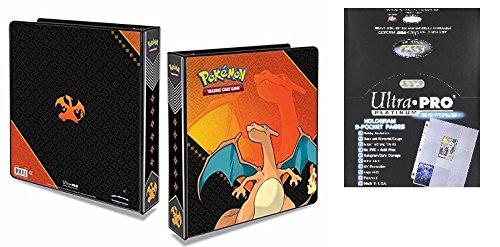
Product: Charizard 2" Album with 100 Ultra Pro Platinum 9-Pocket Sheets
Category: Toys & Games | Collectible Toys | Collectible Display & Storage | Card Storage & Display | Albums
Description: Each page holds nine 2.5 by 3.5 inch trading cards.
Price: $29.99
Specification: ProductDimensions:11.1x11.1x2.1inches|ItemWeight:2.2pounds|ShippingWeight:4pounds(Viewshippingratesandpolicies)|DomesticShipping:ItemcanbeshippedwithinU.S.|InternationalShipping:ThisitemcanbeshippedtoselectcountriesoutsideoftheU.S.LearnMore|ASIN:B01897IQOM|Itemmodelnumber:PK-BUND-C|Manufacturerrecommendedage:8-15years